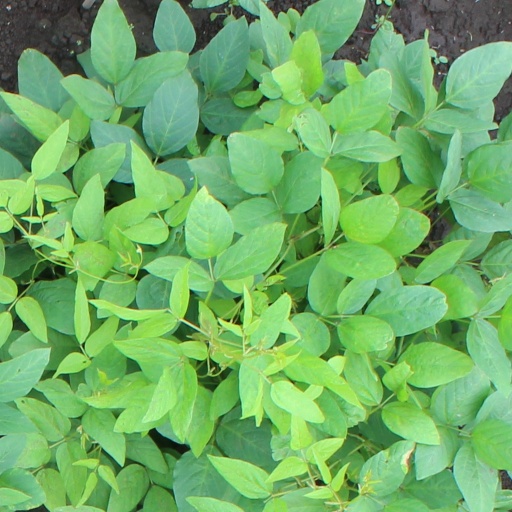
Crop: soybean